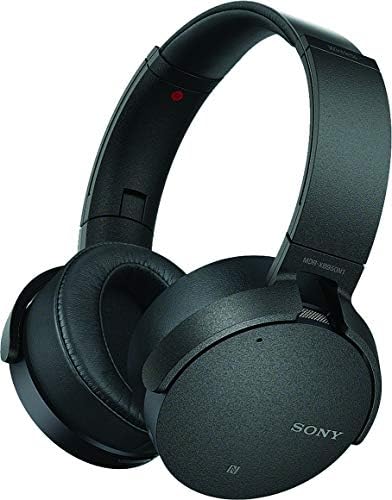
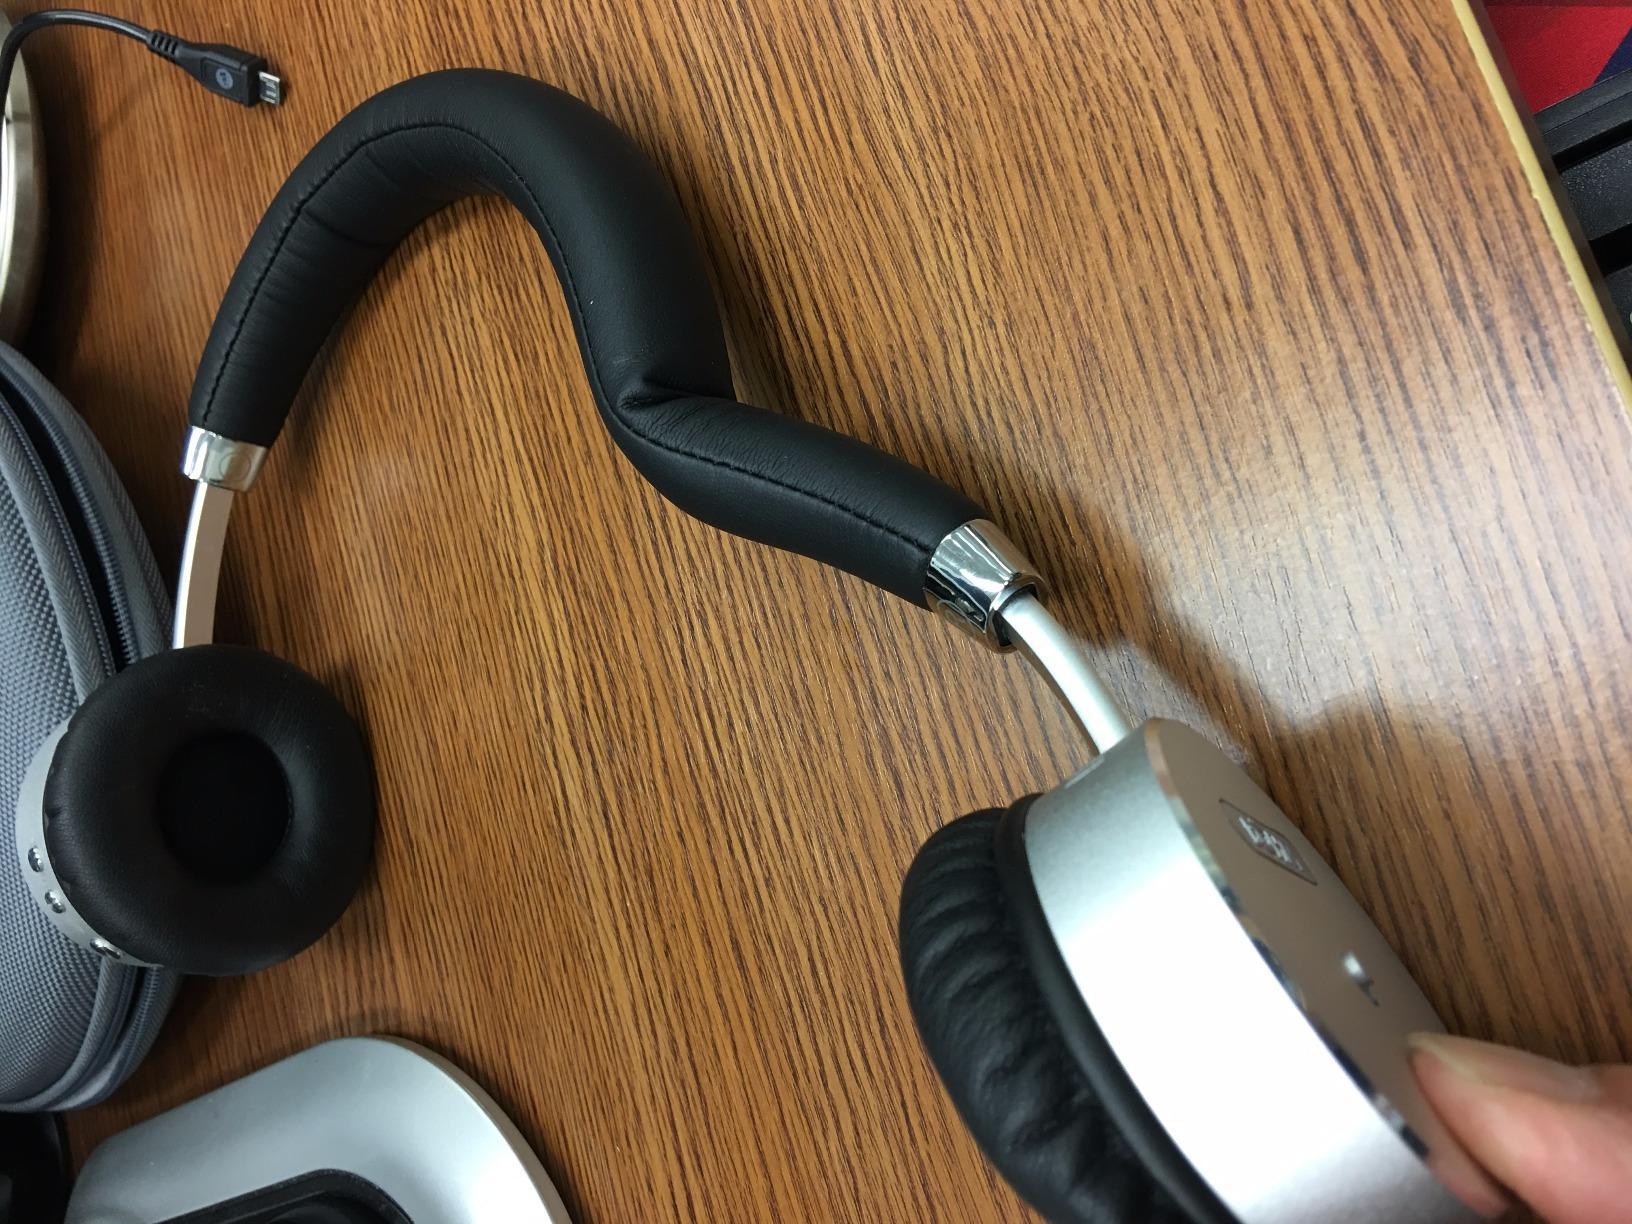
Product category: headphones
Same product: no